Andressinha

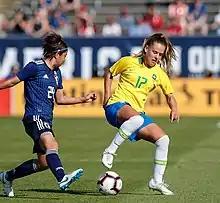
Andressinha playing for the Brazilian National Team in 2018

Andressa played for Brazil at the 2010 and 2012 editions of the FIFA U-17 Women's World Cup. At the latter tournament, she was the captain and playmaker of the Brazilian team who narrowly lost to Germany in the quarter-finals. Tournament organizers FIFA compared her potential to that of Marta.